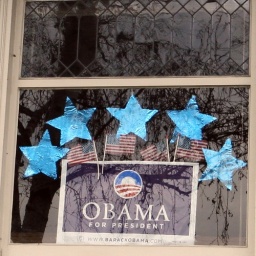
Obama signs still adorn the windows in Oakland, California